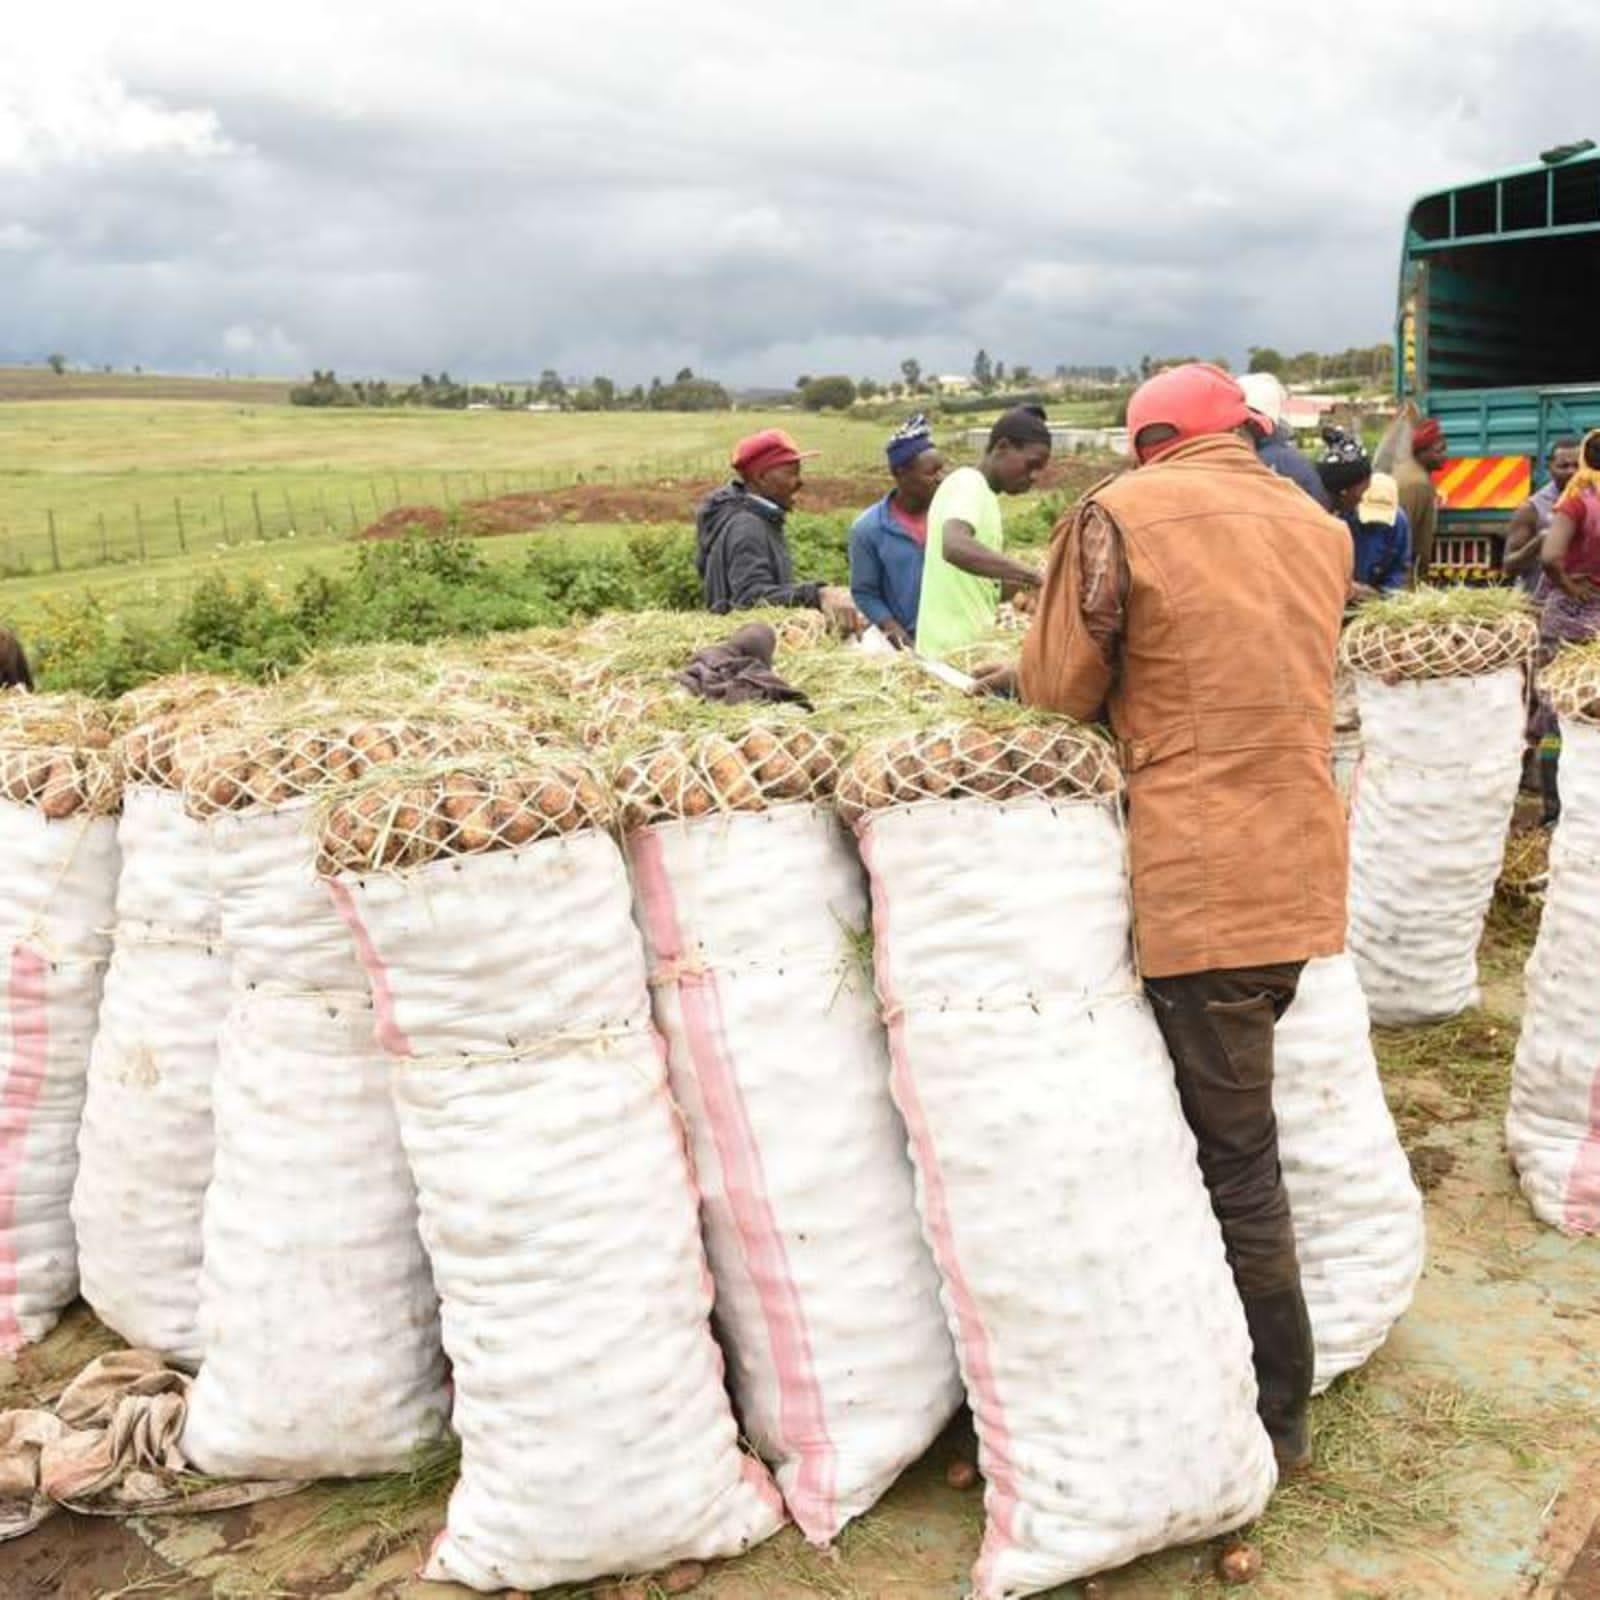
Eneo la pembezoni, katika shamba lililolimwa na kupandwa zao la biashara aina ya viazi mbatata, ikiwa pamewekewa zao hilo ambalo lipo katika mifuko ya viroba, huku wakulima wakipakia katika gari, kwa ajili ya kusafirisha kwenda sokoni  kuuzwa.